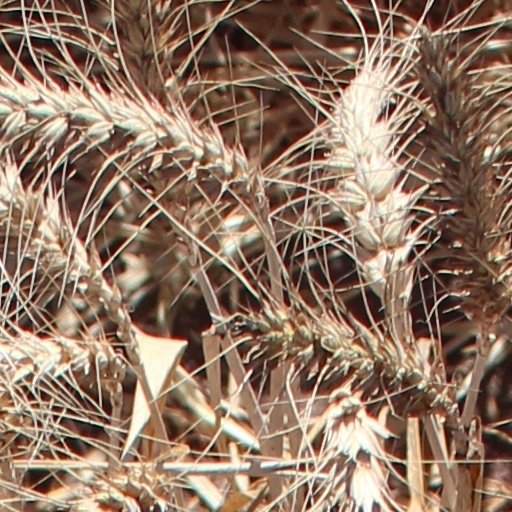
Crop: wheat